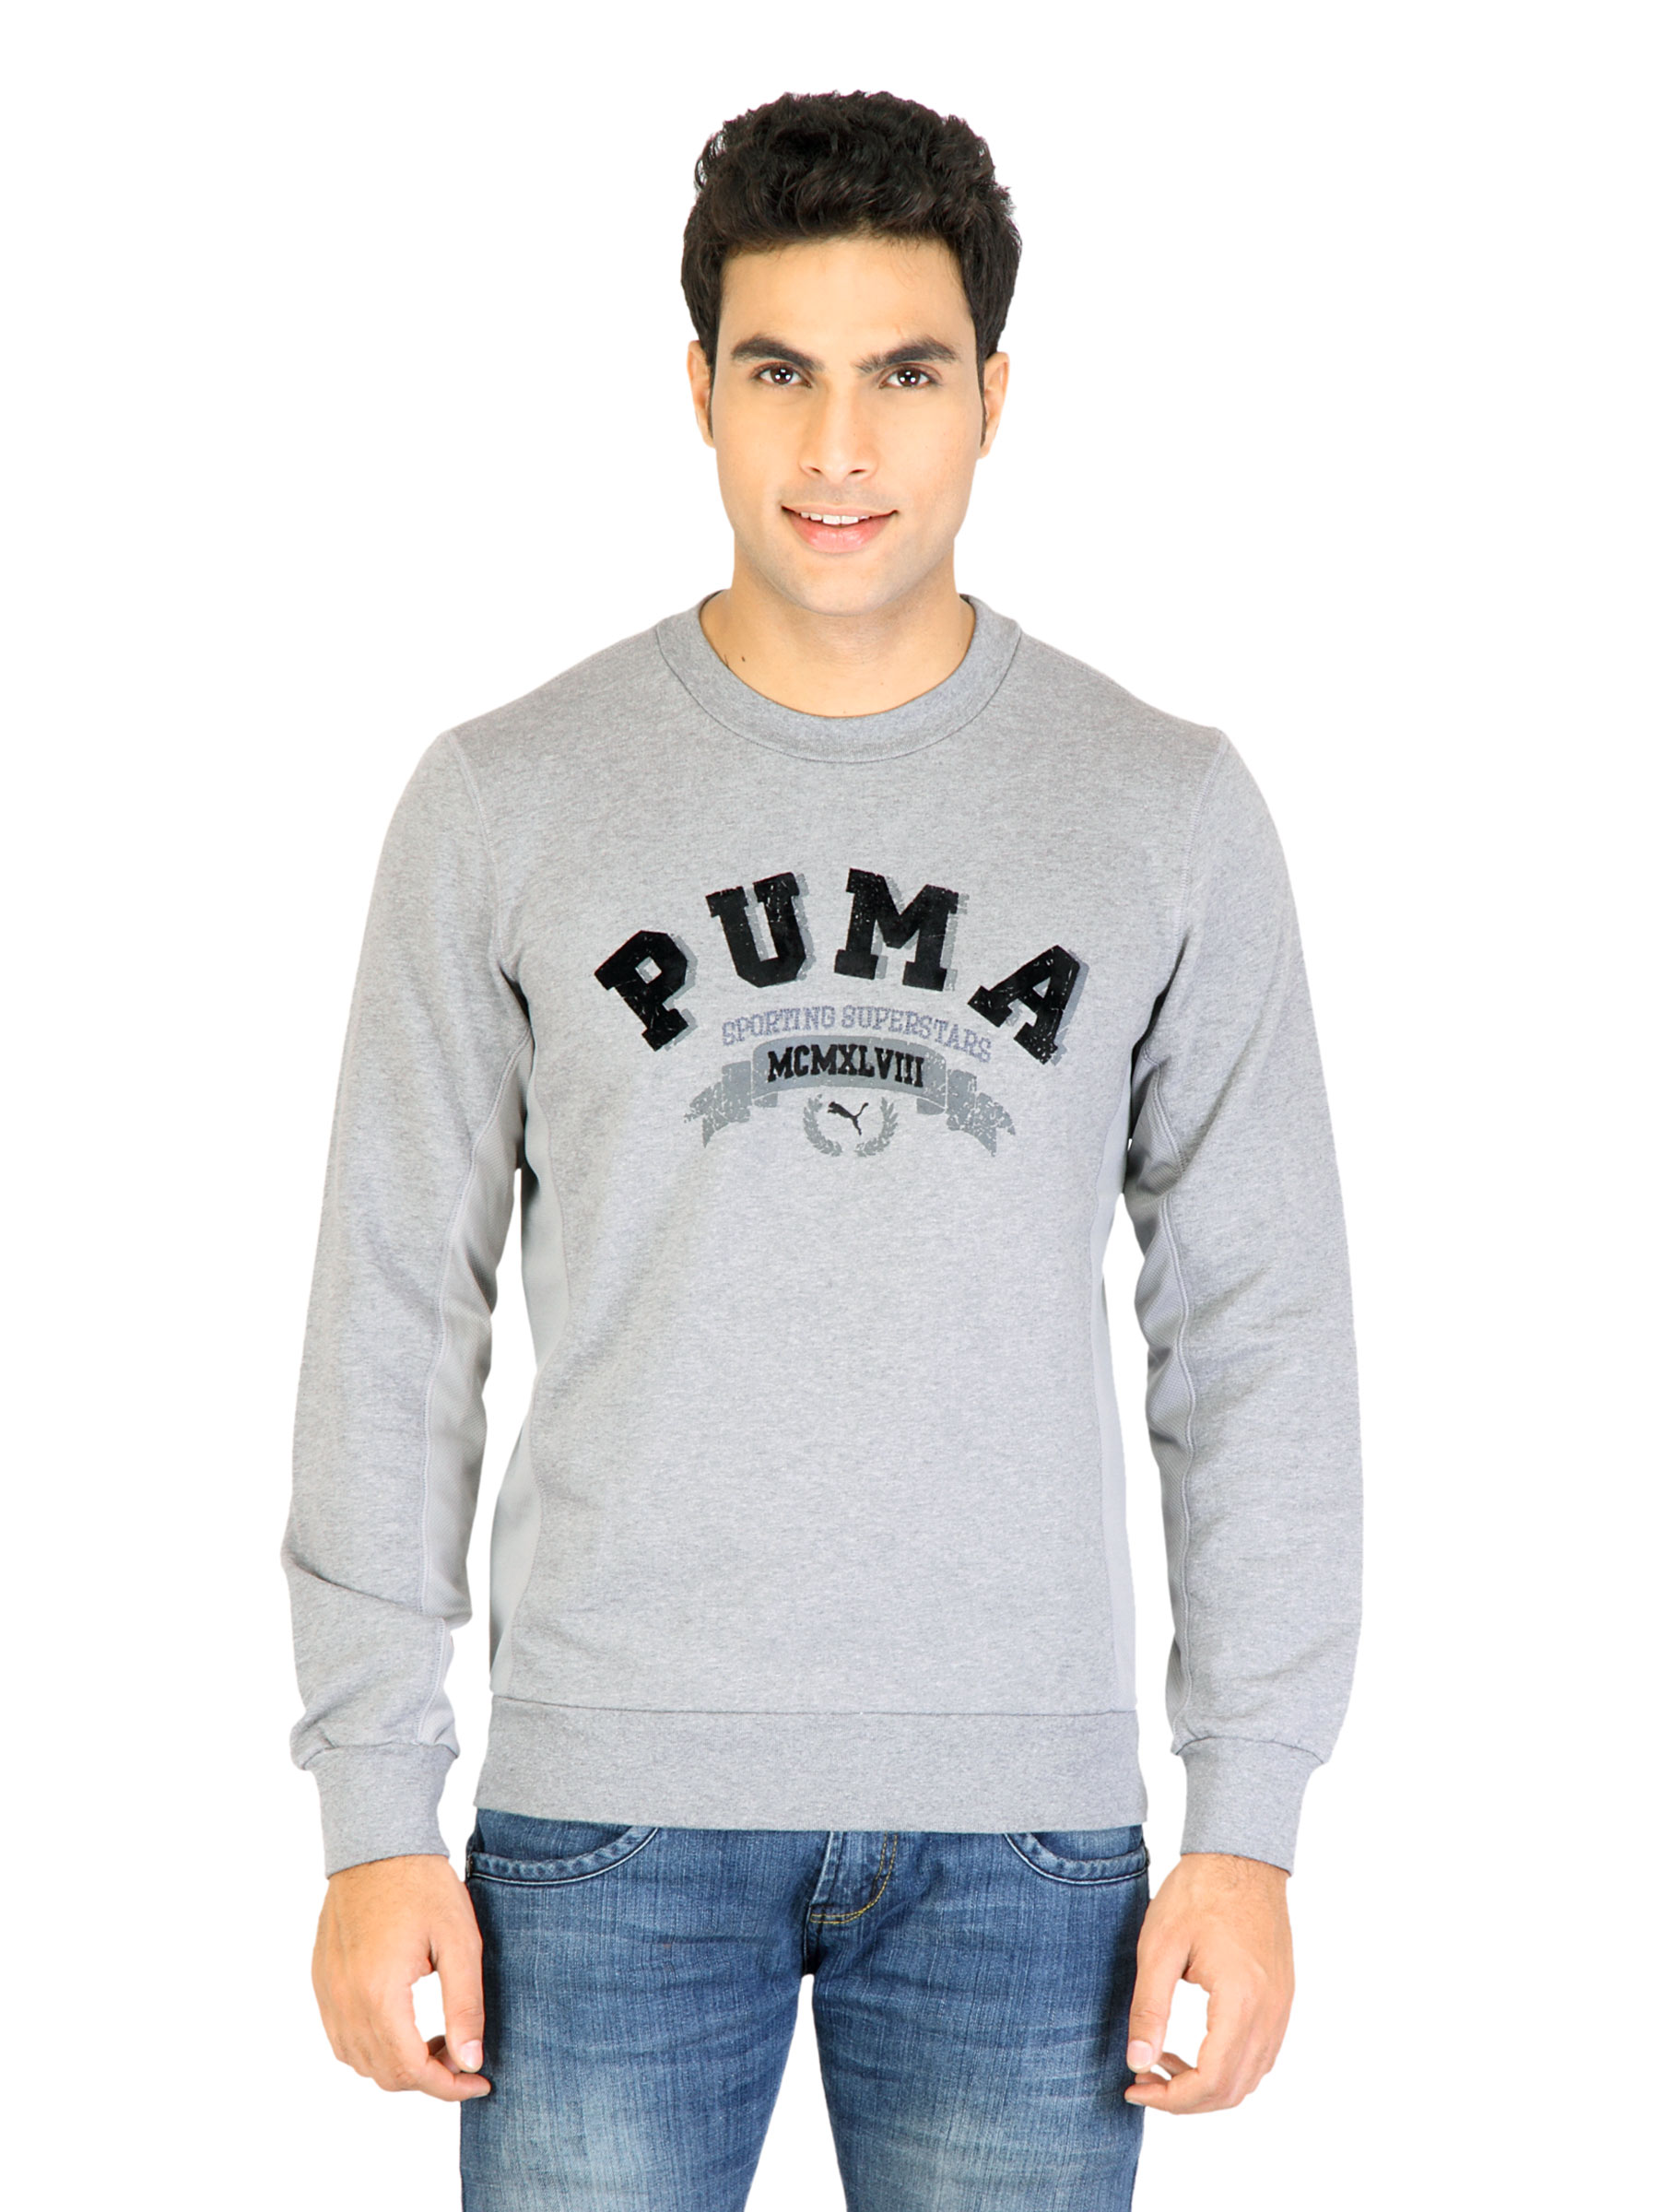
Puma Men Printed Grey Sweatshirts
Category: Apparel / Topwear / Sweatshirts
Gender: Men
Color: Grey
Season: Fall 2011
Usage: Casual